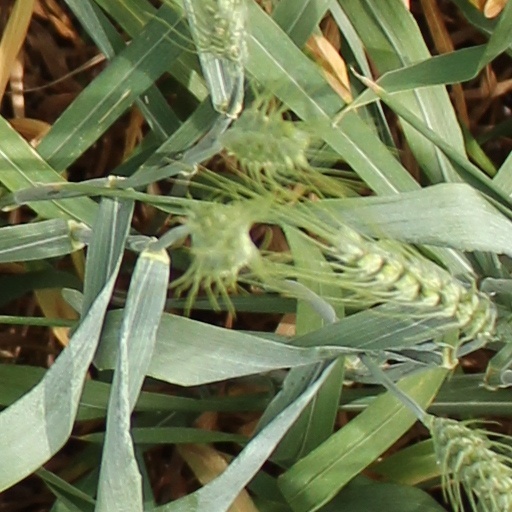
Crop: wheat